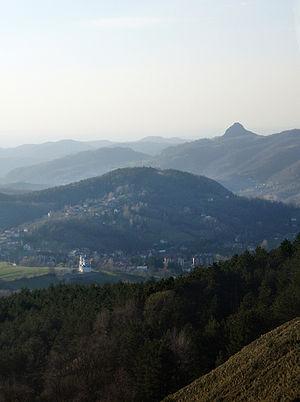
Vue générale de Rudnik, Serbie
Les monts Rudnik, en serbe cyrillique Рудник, sont un massif montagneux de Serbie centrale situé à environ 100 km au sud de Belgrade, près de la ville de Gornji Milanovac. Son point culminant est le mont Cvijićev vrh qui s'élève à une altitude de 1 132 m.
Le mont Ostrvica est un sommet de Serbie. Il fait partie des monts Rudnik et s'élève à une altitude de 758 m.
Gornji Milanovac est une ville et une municipalité de Serbie, situées dans le district de Moravica. Au recensement de 2011, la ville comptait 24 048 habitants et la municipalité dont elle est le centre 44 438.
Rudnik est une localité de Serbie située dans la municipalité de Gornji Milanovac, district de Moravica. Au recensement de 2011, elle comptait 1 440 habitants.